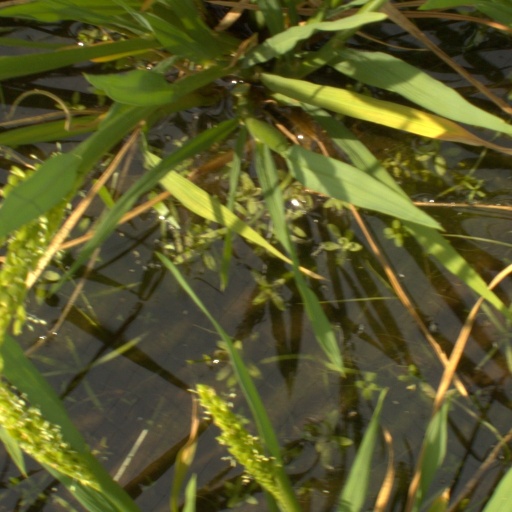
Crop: rice